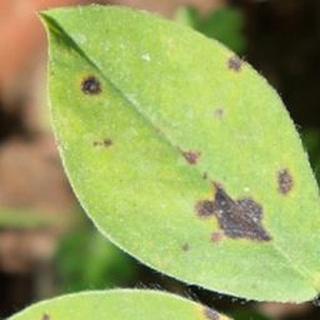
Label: groundnut_late_leaf_spot